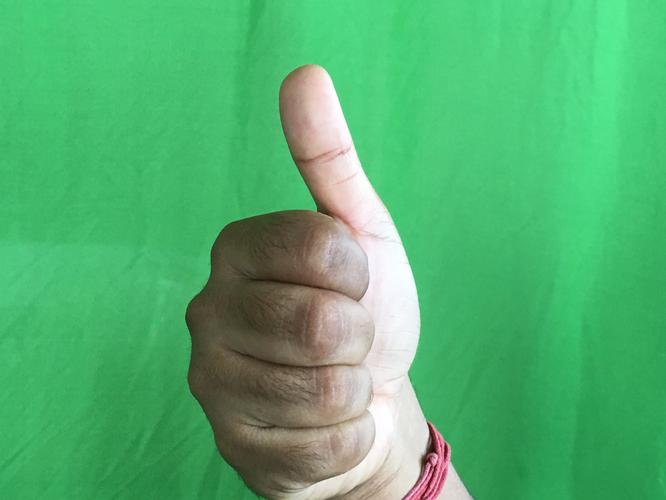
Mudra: Sikharam
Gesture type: single_hand